Economy of the Middle East

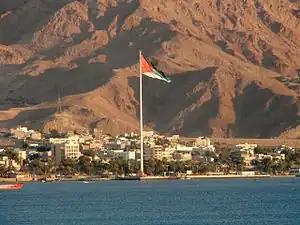
View of Aqaba

The economy of Israel is a highly developed free-market economy. The prosperity of Israel's advanced economy allows the country to have a sophisticated welfare state with modern infrastructure equivalent to developed countries, and a high-technology sector competitively on par with Silicon Valley. It has the second-largest number of startup companies in the world after the United States, and the third-largest number of NASDAQ-listed companies after the U.S. and China. American companies, such as Intel, Microsoft, and Apple, built their first overseas research and development facilities in Israel. More than 400 high-tech multi-national corporations, such as IBM, Google, Hewlett-Packard, Cisco Systems, Facebook and Motorola have opened R&D centers throughout the country. As of 2025, the IMF estimated Israel has the 25th largest economy in the world by nominal GDP, and one of the biggest economies in the Middle East.